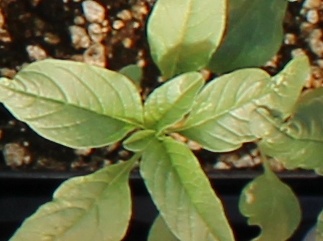
Label: Waterhemp